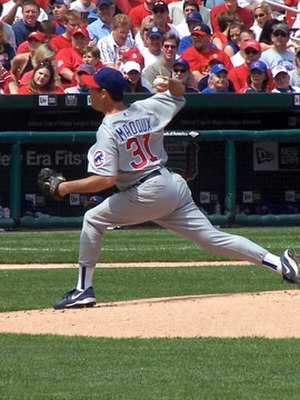
Greg Maddux
Gregory Alan Maddux er en tidligere professionel baseballspiller.